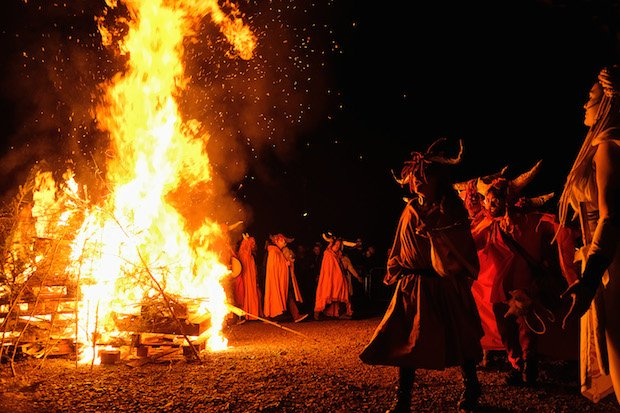
Fire: yes
Smoke: no